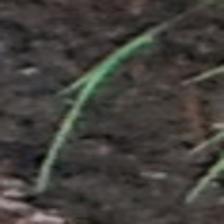
Label: single